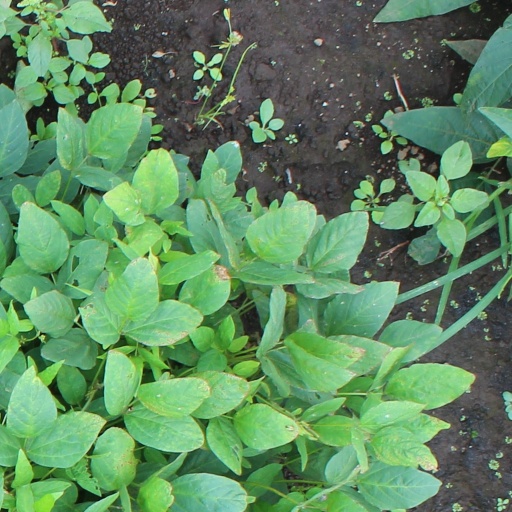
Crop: soybean